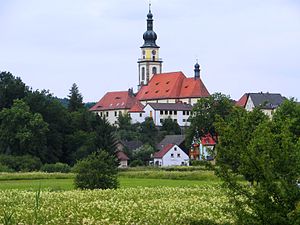
Stadtsteinach
Kirken i Stadtsteinach
Stadtsteinach er en by i Landkreis Kulmbach, Regierungsbezirk Oberfranken i den tyske delstat Bayern. Den er administrationsby i Verwaltungsgemeinschaft Stadtsteinach.